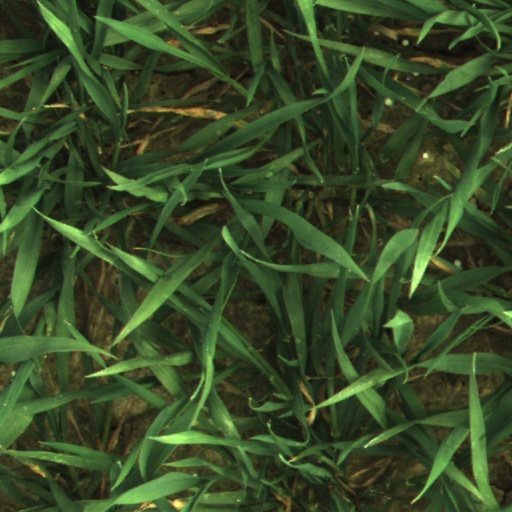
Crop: wheat